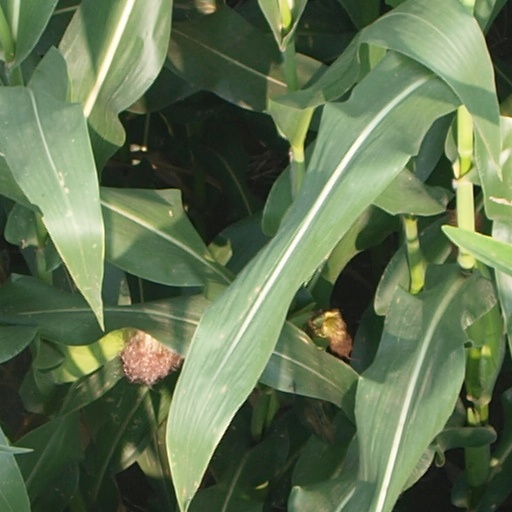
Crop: maize; corn